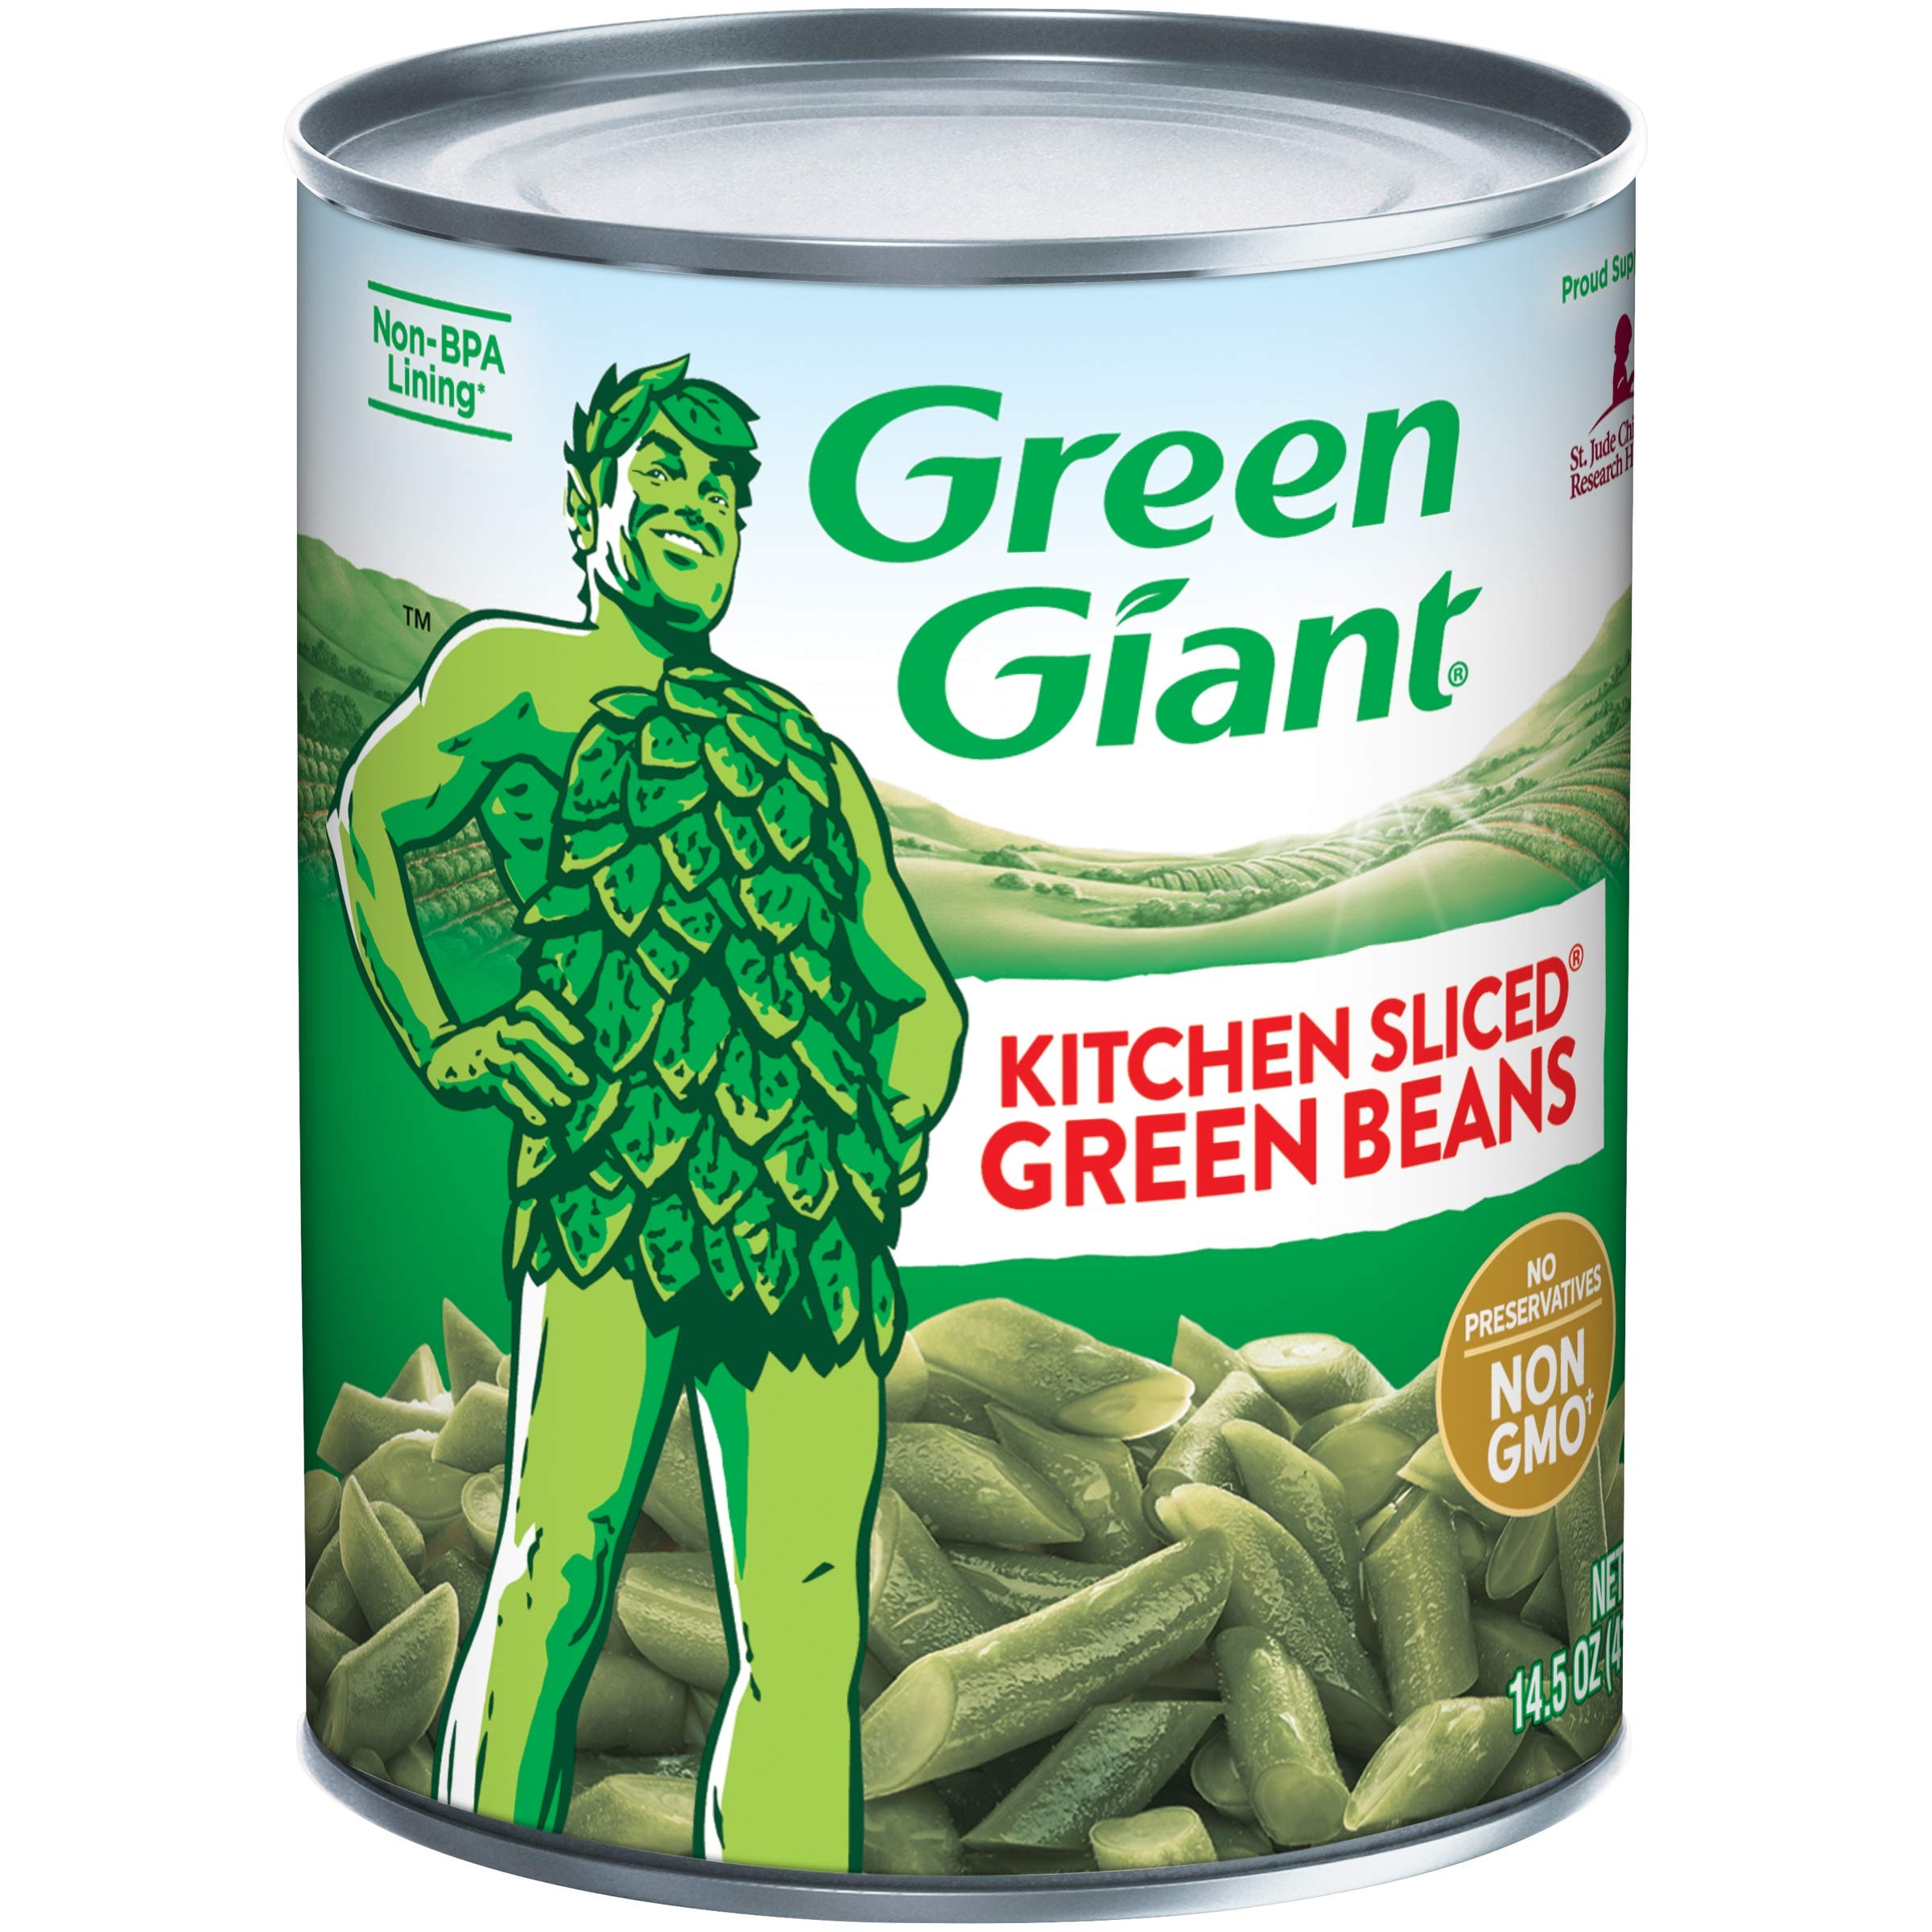
Item Name: Green Giant Kitchen Sliced Green Beans, 14.5 oz
Bullet Point 1: Green Beans, Kitchen Sliced
Bullet Point 2: Picked at the peak of perfection.
Bullet Point 3: 0 PointsPlus value per serving
Value: 14.5
Unit: Ounce

Price: 2.465